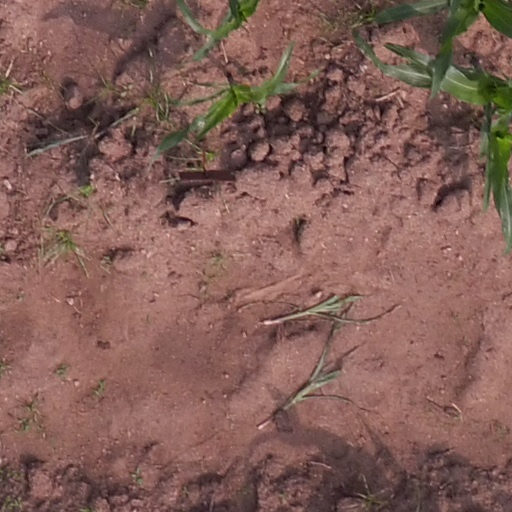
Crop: maize; corn